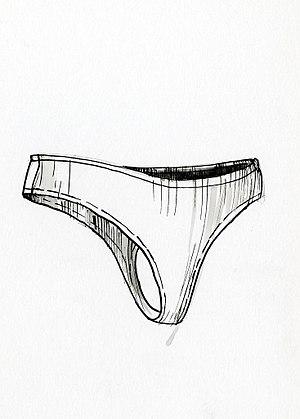
Un tanga est un type de sous-vêtement ou de maillot de bain destiné à cacher la vulve ou le pénis tout en laissant une grande partie des fesses découverte.